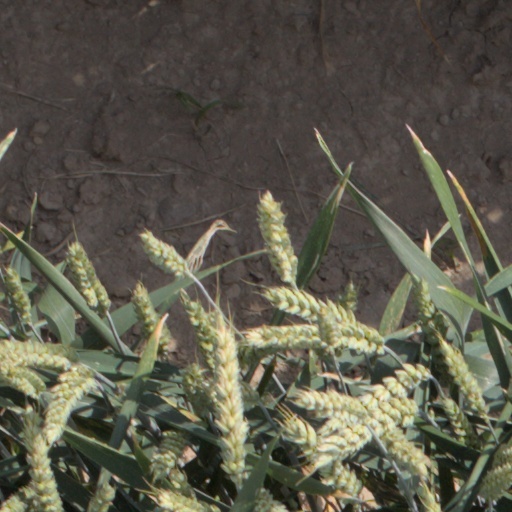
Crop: wheat